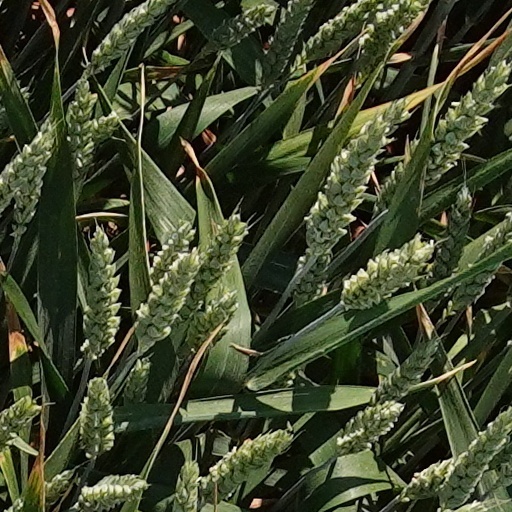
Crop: wheat